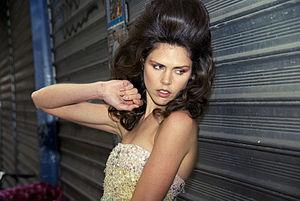
New Madison, auparavant Madison est une agence française internationale de mannequins située à Paris.